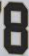
Number: 8